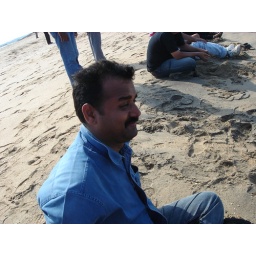
Excited Me... after drawing the lion in the sand